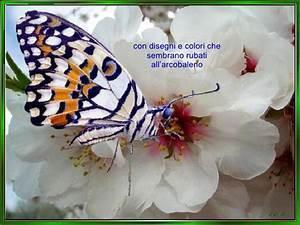
butterfly